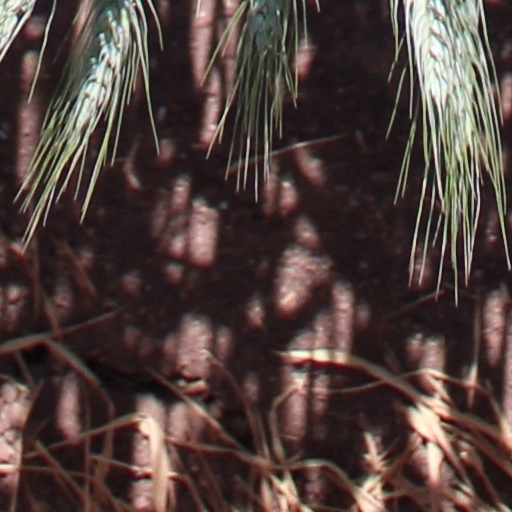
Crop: wheat